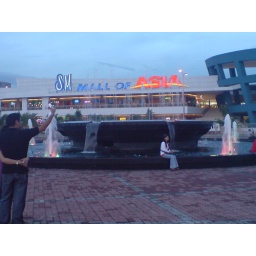
Yung guy in black t-shirt. he seems to be waving to the girl by the fountain.